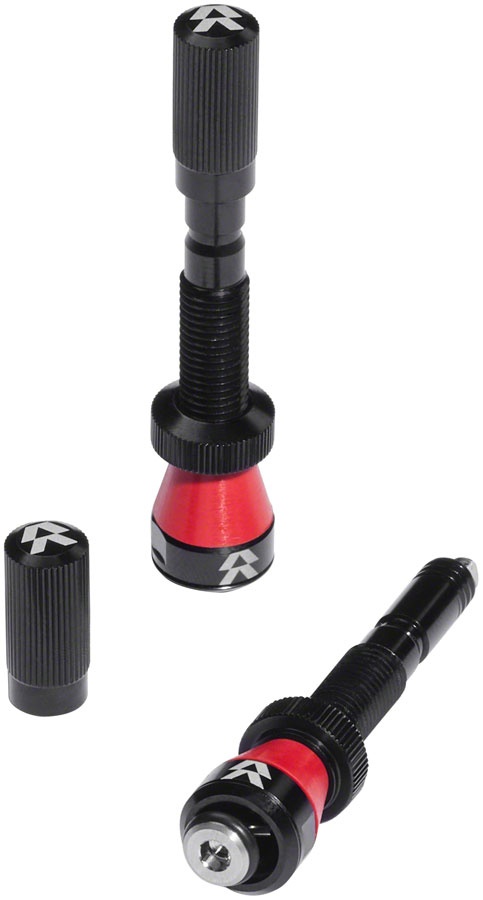
Reserve Wheels Reserve Fillmore Tubeless Valves - 90mm Black Pair
Brand: Reserve Wheels
.top{margin-bottom:30px;}.top li{margin-left:5%;margin-right:5%;margin-top:10px;line-height:120%;list-style-position:outside;} Reserve Wheels Reserve Fillmore Tubeless Valves - 90mm Black Pair. Reserve is rewriting the future of tubeless tire systems with the introduction of Reserve Fillmore a completely new take on tubeless valves. This new high volume design allows triple the airflow while its revolutionary self-clearing poppet eliminates clogged valves. Finally its threaded cap allows you to back-off and air down to the perfect tire pressure with micro-adjustable precision. Compatible with Presta pump heads and most sealant injectors Fillmore is backward-compatible with whatever you got and forward-thinking in every way. Made for mountain gravel and cross rims up to 28mm deep High Flow: 3 X airflow makes seating and inflating tires a snap No Clog: Eliminates clogging and busts through dry sealant Micro-Adjust: Airs down to the perfectly dialed tire pressure Direct-Inject: Coreless design for no-fuss injection of sealant table{border-collapse:collapse;width:100%;}td{text-align: left;padding: 8px;font-weight:350;}tr:nth-child(even){background-color:#f2f2f2}th{background-color:#eb212e;color:white;text-align:left;padding:8px;}.desc ul{font-size:24px;font-weight:600;margin-left:-25px;padding-top:35px;border-top:3px solid #f0f0f0;}.desc li{list-style:none;border-bottom:4px solid #eb212e;width:142px;} TECH SPECS Length (mm) 90 Material Aluminum Defined Color Black Valve Core Fixed Valve Presta XLong 75mm+
Category: Sporting Goods > Outdoor Recreation > Cycling > Bicycle Parts > Bicycle Tire Valves